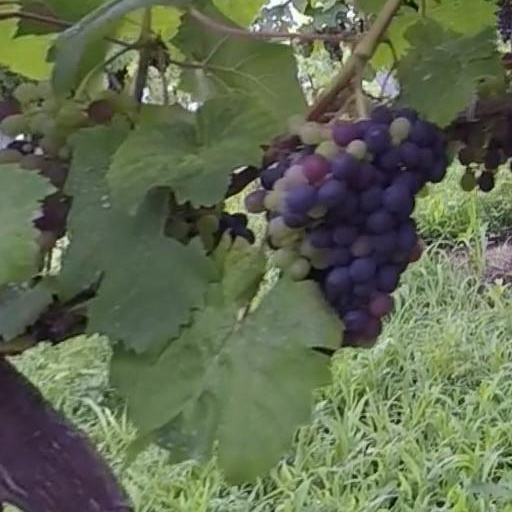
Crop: grape